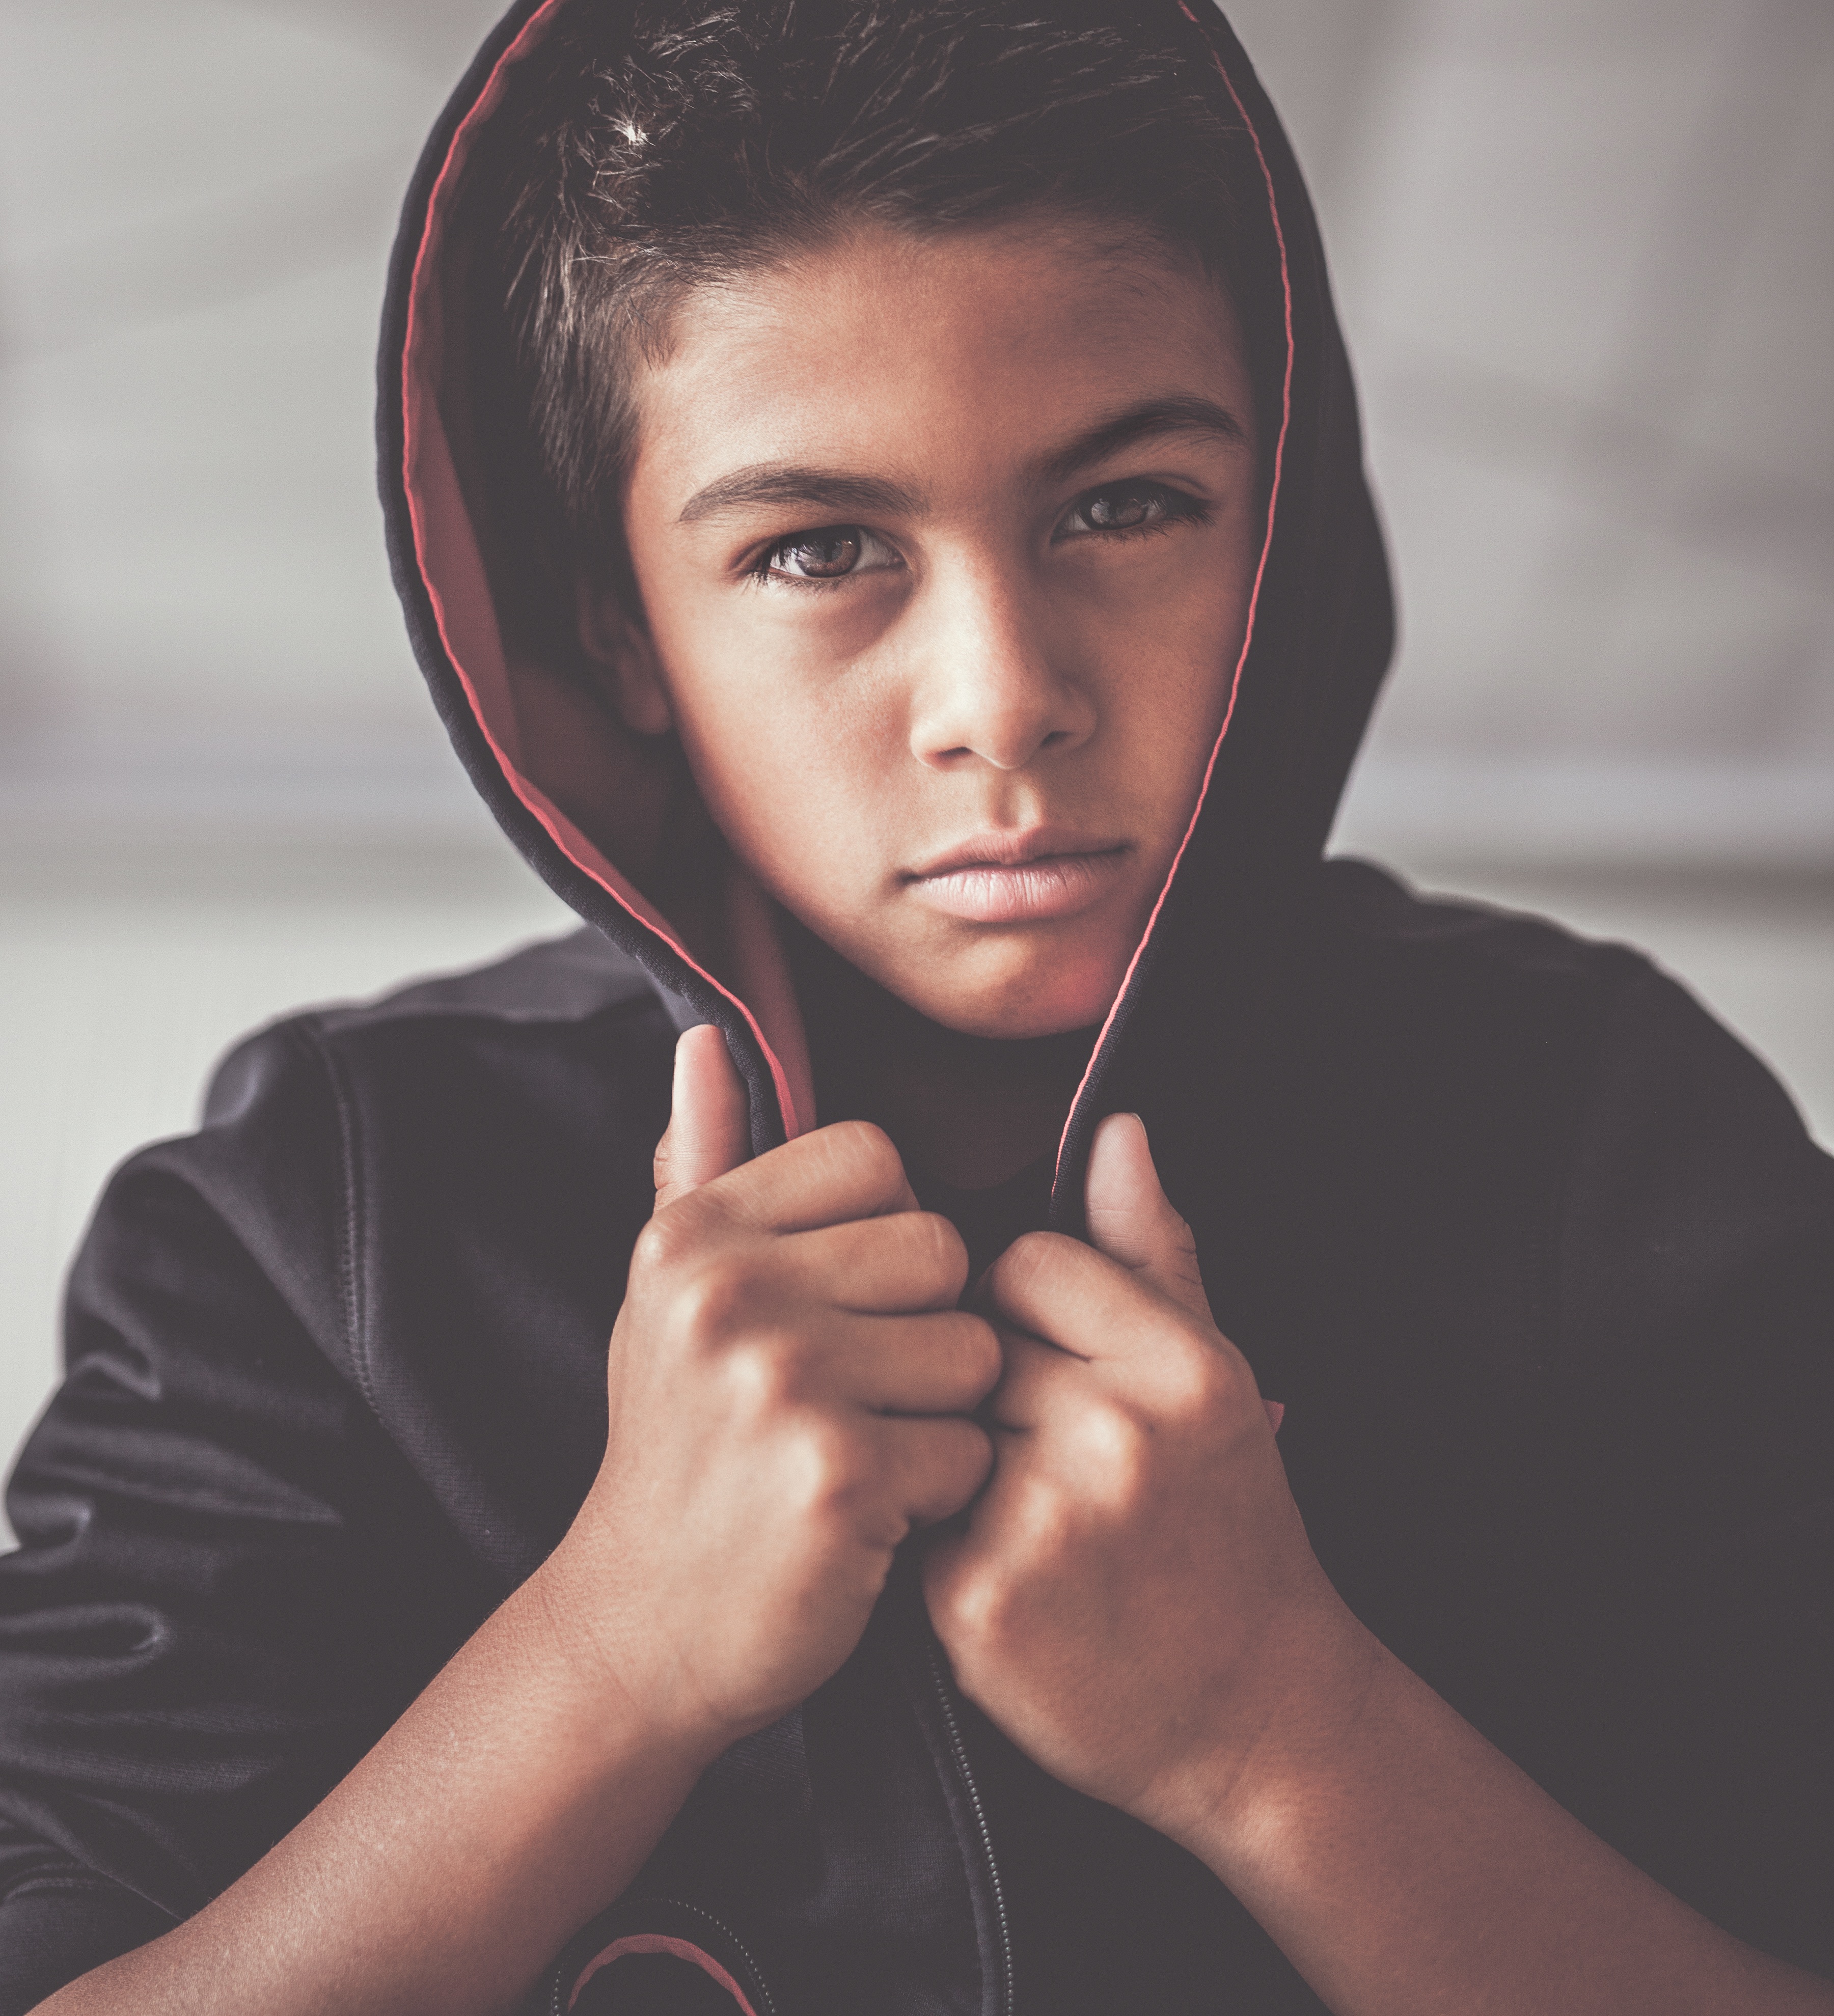
hand, person, hair, photography, boy, kid, singer, portrait, model, child, arm, hoodie, hairstyle, muscle, black hair, face, eye, head, beauty, photo shoot, sense, portrait photography